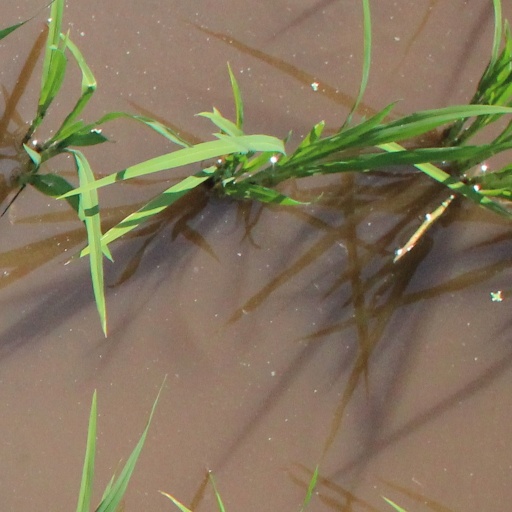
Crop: rice